Chabad

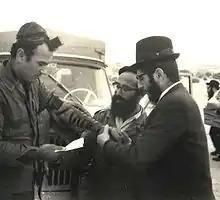
Chabad chassidic Jews offer help with laying tefilin on the street

A Chabad house is a form of Jewish community center, primarily serving both educational and observance purposes. Often, until the community can support its own center, the Chabad house is located in the "'s" home, with the living room being used as the "synagogue". Effort is made to provide an atmosphere in which the nonobservant will not feel intimidated by any perceived contrast between their lack of knowledge of Jewish practice and the advanced knowledge of some of the people they meet there. The term "Chabad House" originated with the creation of the first such outreach center on the campus of UCLA by Rabbi Shlomo Cunin. A key to the Chabad house was given to the Rebbe and he asked if that meant that the new house was his home. He was told yes and he replied, "My hand will be on the door of this house to keep it open twenty-four hours a day for young and old, men and women alike."